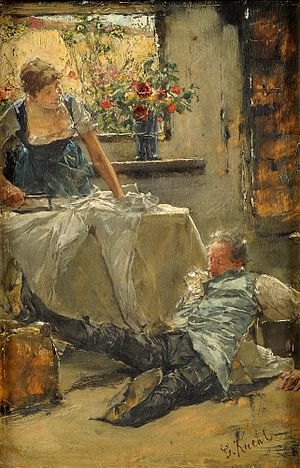
Hændeligt uheld
Lille uheld, maleri af Gotthardt Kühl, 1915
Et hændeligt uheld er et uheld, som ingen med rimelighed kan klandre andre personer for. Juridisk set er erklæringen om, at noget er et hændeligt uheld, således ikke kun en afvisning af et evt. skyldsspørgsmål, men også en afvisning af et spørgsmål om erstatningsansvar. Der kan ikke være tale om noget krav om erstatning af nogen art fra nogen side af, hvis det bedømmes, at der i et givet tilfælde var tale om et hændeligt uheld.